Random House Webster's Unabridged Dictionary

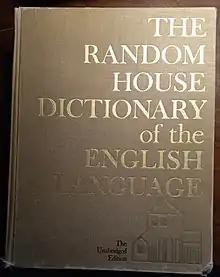

Random House Webster's Unabridged Dictionary is a large American dictionary, first published in 1966 as "The Random House Dictionary of the English Language: The Unabridged Edition". Edited by Editor-in-chief Jess Stein, it contained 315,000 entries in 2256 pages, as well as 2400 illustrations. The CD-ROM version in 1994 also included 120,000 spoken pronunciations.